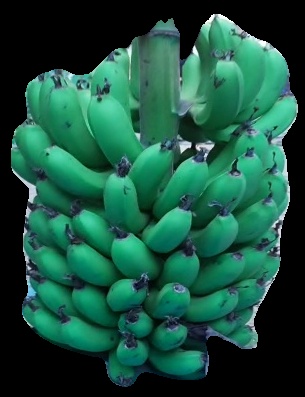
Variety: pachbale
Grade: grade2